Earl of Bridgewater

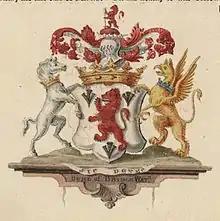
Arms of Egerton, Dukes of Bridgewater: "Argent, a lion rampant gules between three pheons sable"

Earl of Bridgewater was a title that has been created twice in the Peerage of England, once for the Daubeny family (1538) and once for the Egerton family (1617). From 1720 to 1803, the Earls of Bridgewater also held the title of Duke of Bridgewater. The 3rd Duke of Bridgewater is famously known as the "Canal Duke", for his creation of a series of canals in North West England.